Axel Danielson

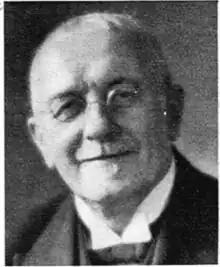
Axel Teodor Danielson

Axel Teodor Danielson (23March 1867 – 21June 1949), was a Swedish editor-in-chief.